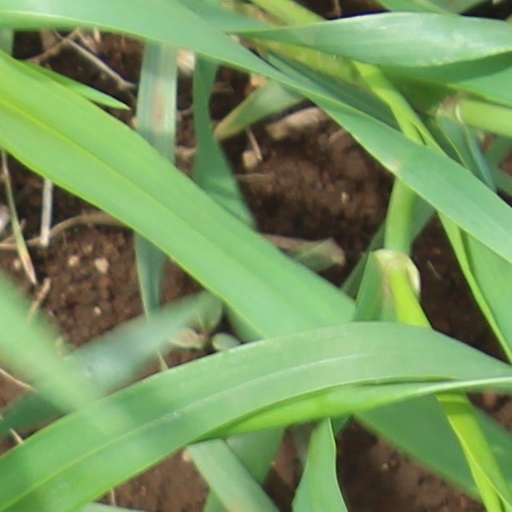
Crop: wheat